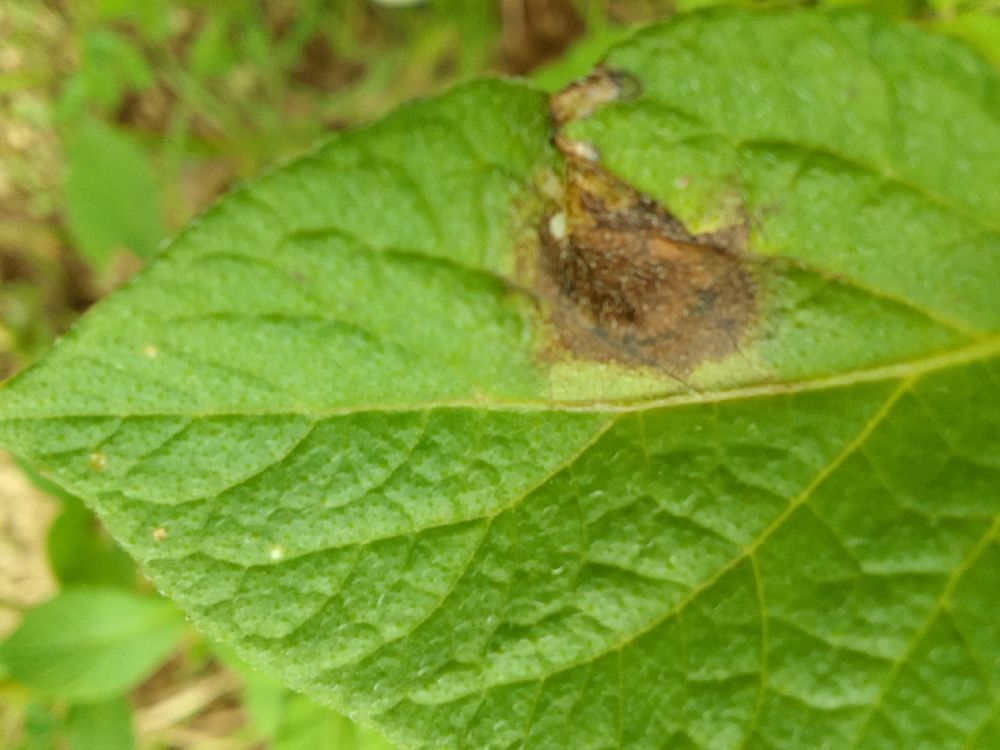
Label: Late blight